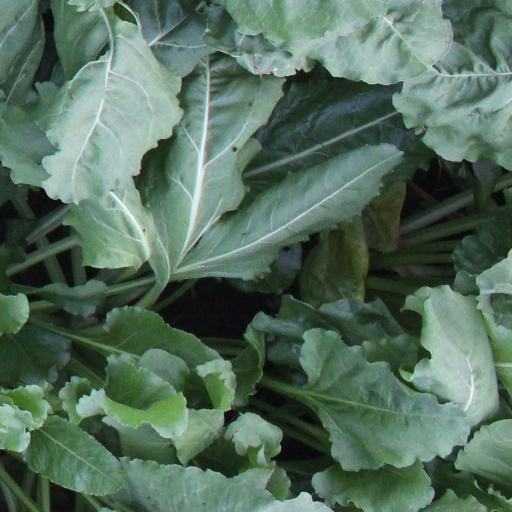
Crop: sugar beet